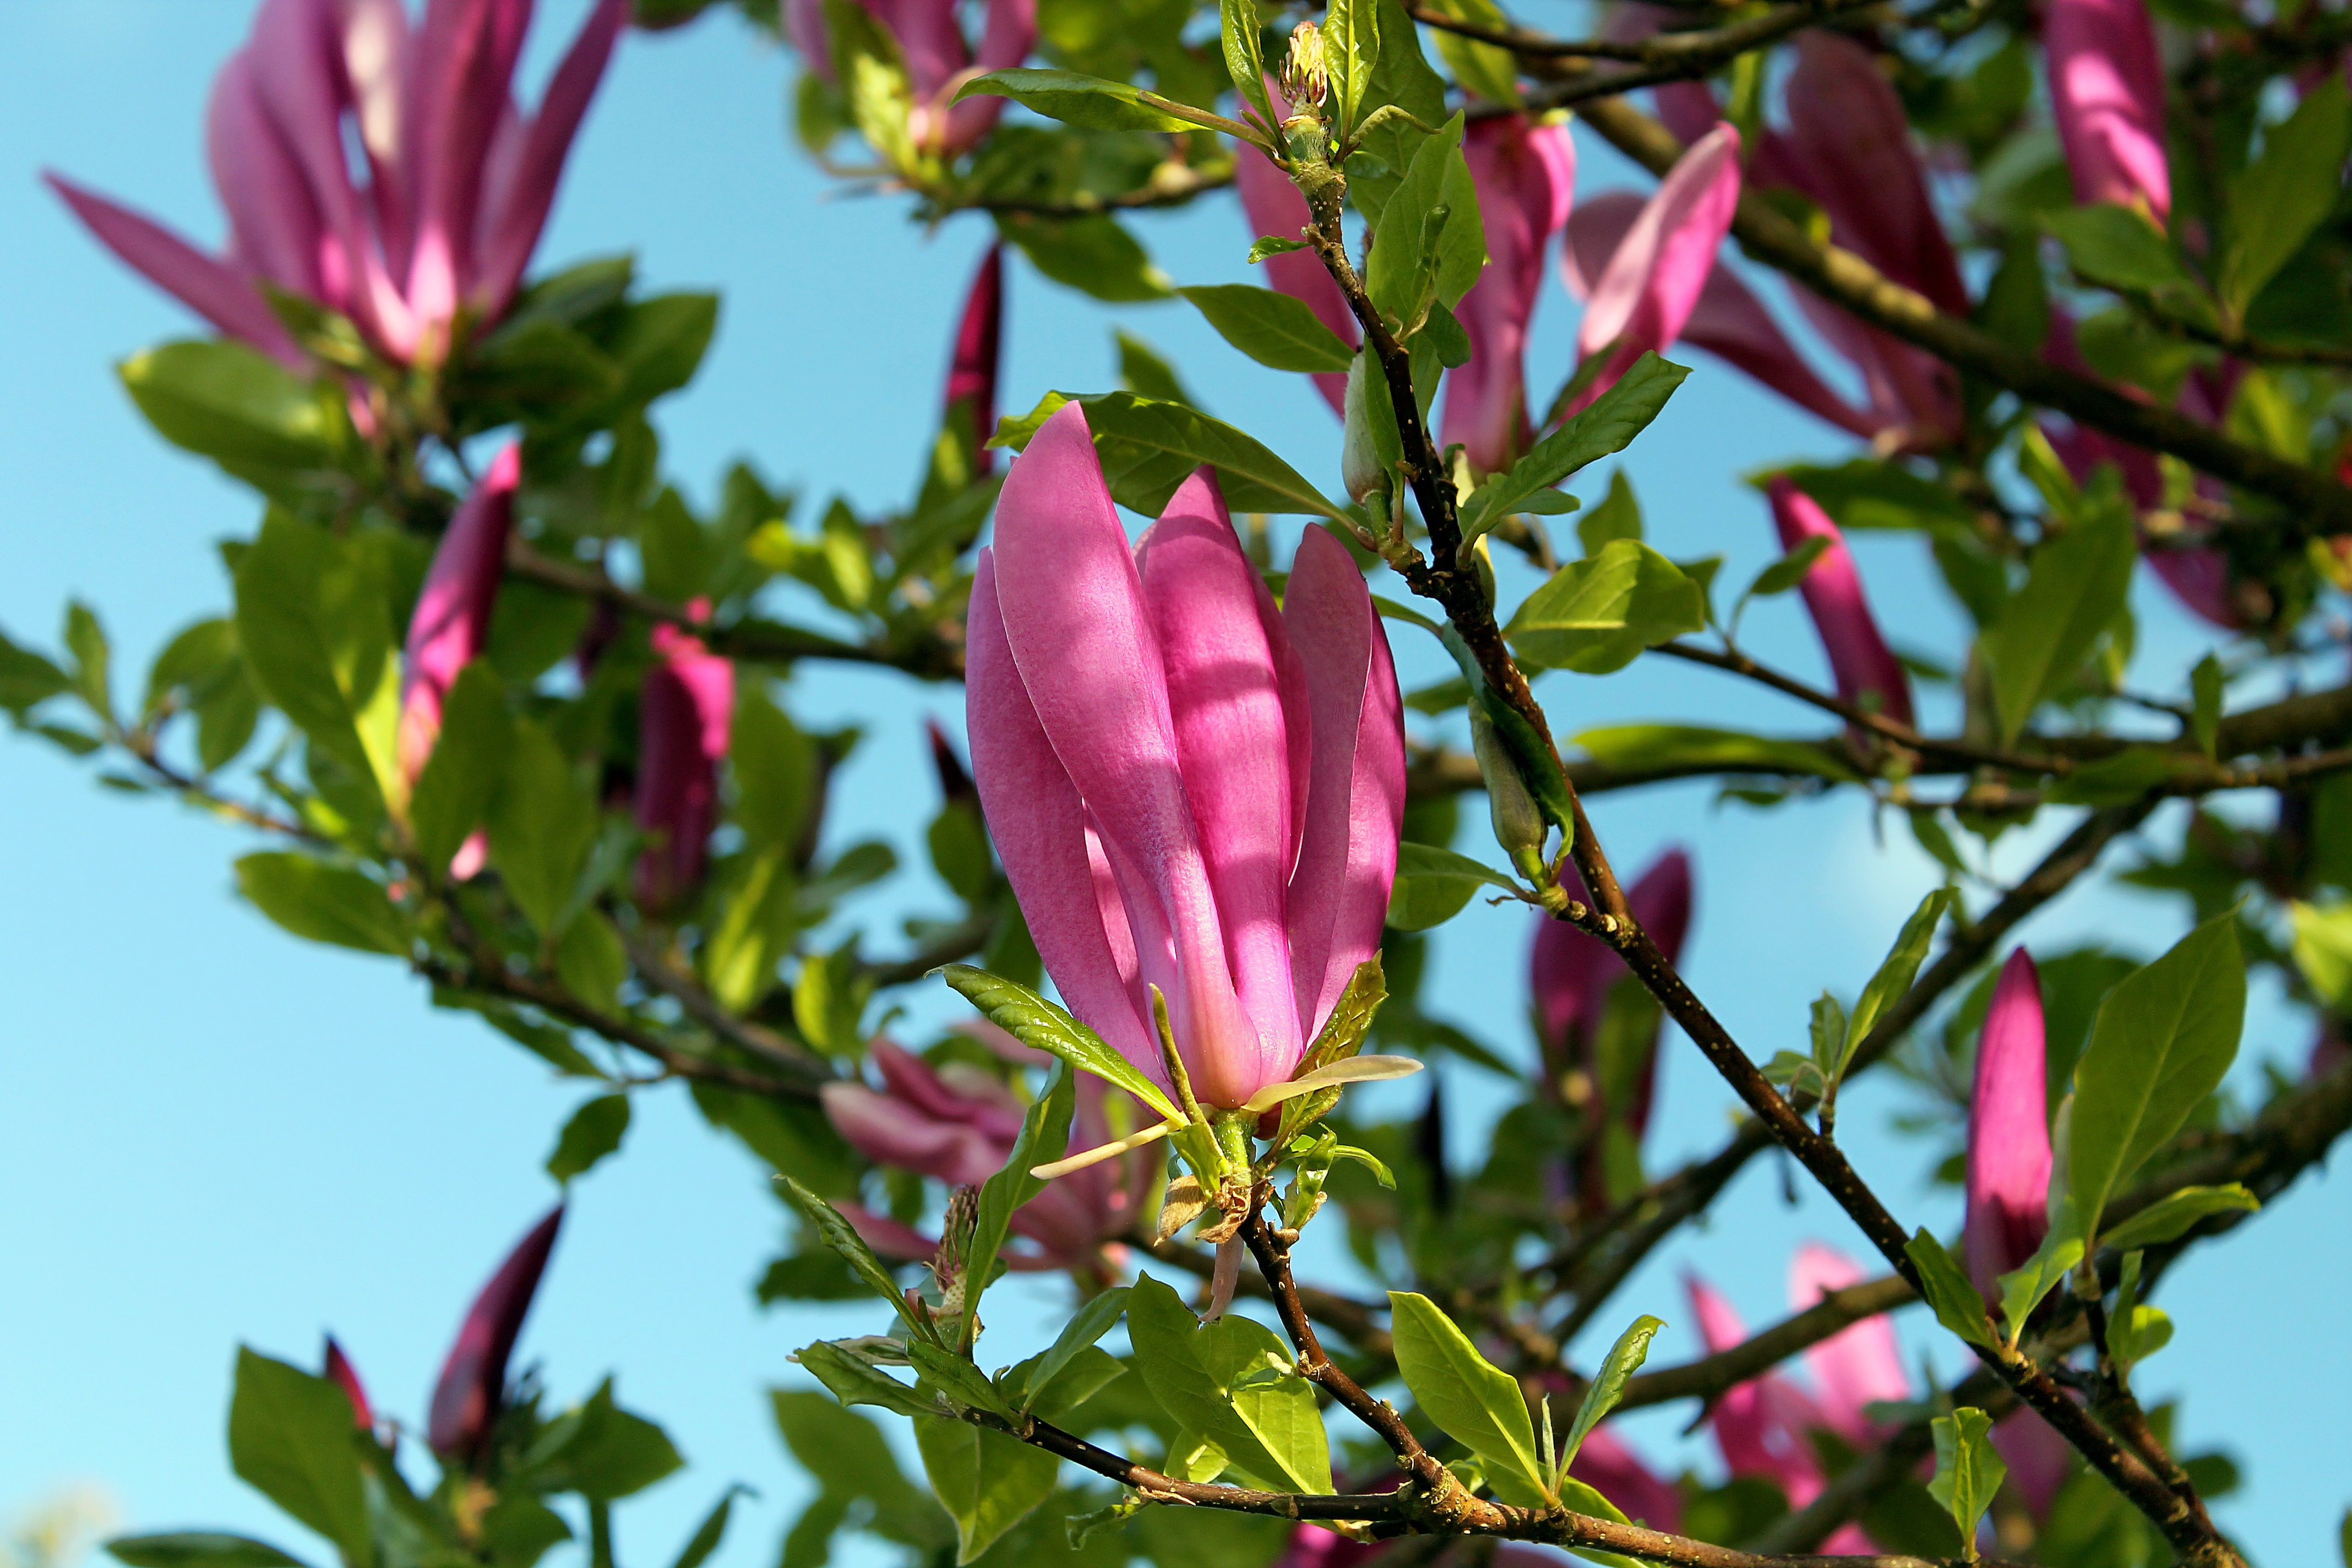
tree, branch, blossom, plant, wood, leaf, flower, petal, summer, botany, flora, flowers, shrub, beautiful, magnolia, have, flowering plant, tulip tree, tulip branch, woody plant, land plant